Post-Angkor period

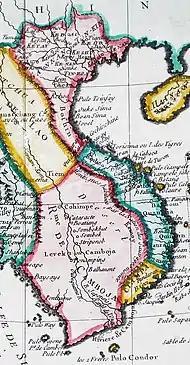
A 1770s map of Cambodia

Cambodia was a potent rival of the Ayutthaya Kingdom in the 16th century. Following the Burmese subjugation of Ayutthaya in 1569, Cambodia launched numerous military expeditions into a weakened Siam between the 1560s and the 1580s. In 1570, Cambodian forces besieged Ayutthaya, but were repulsed by fierce resistance and the rainy season floods. In 1581, Cambodia sacked the Siamese city of Phetchaburi and emptied the city of its inhabitants.